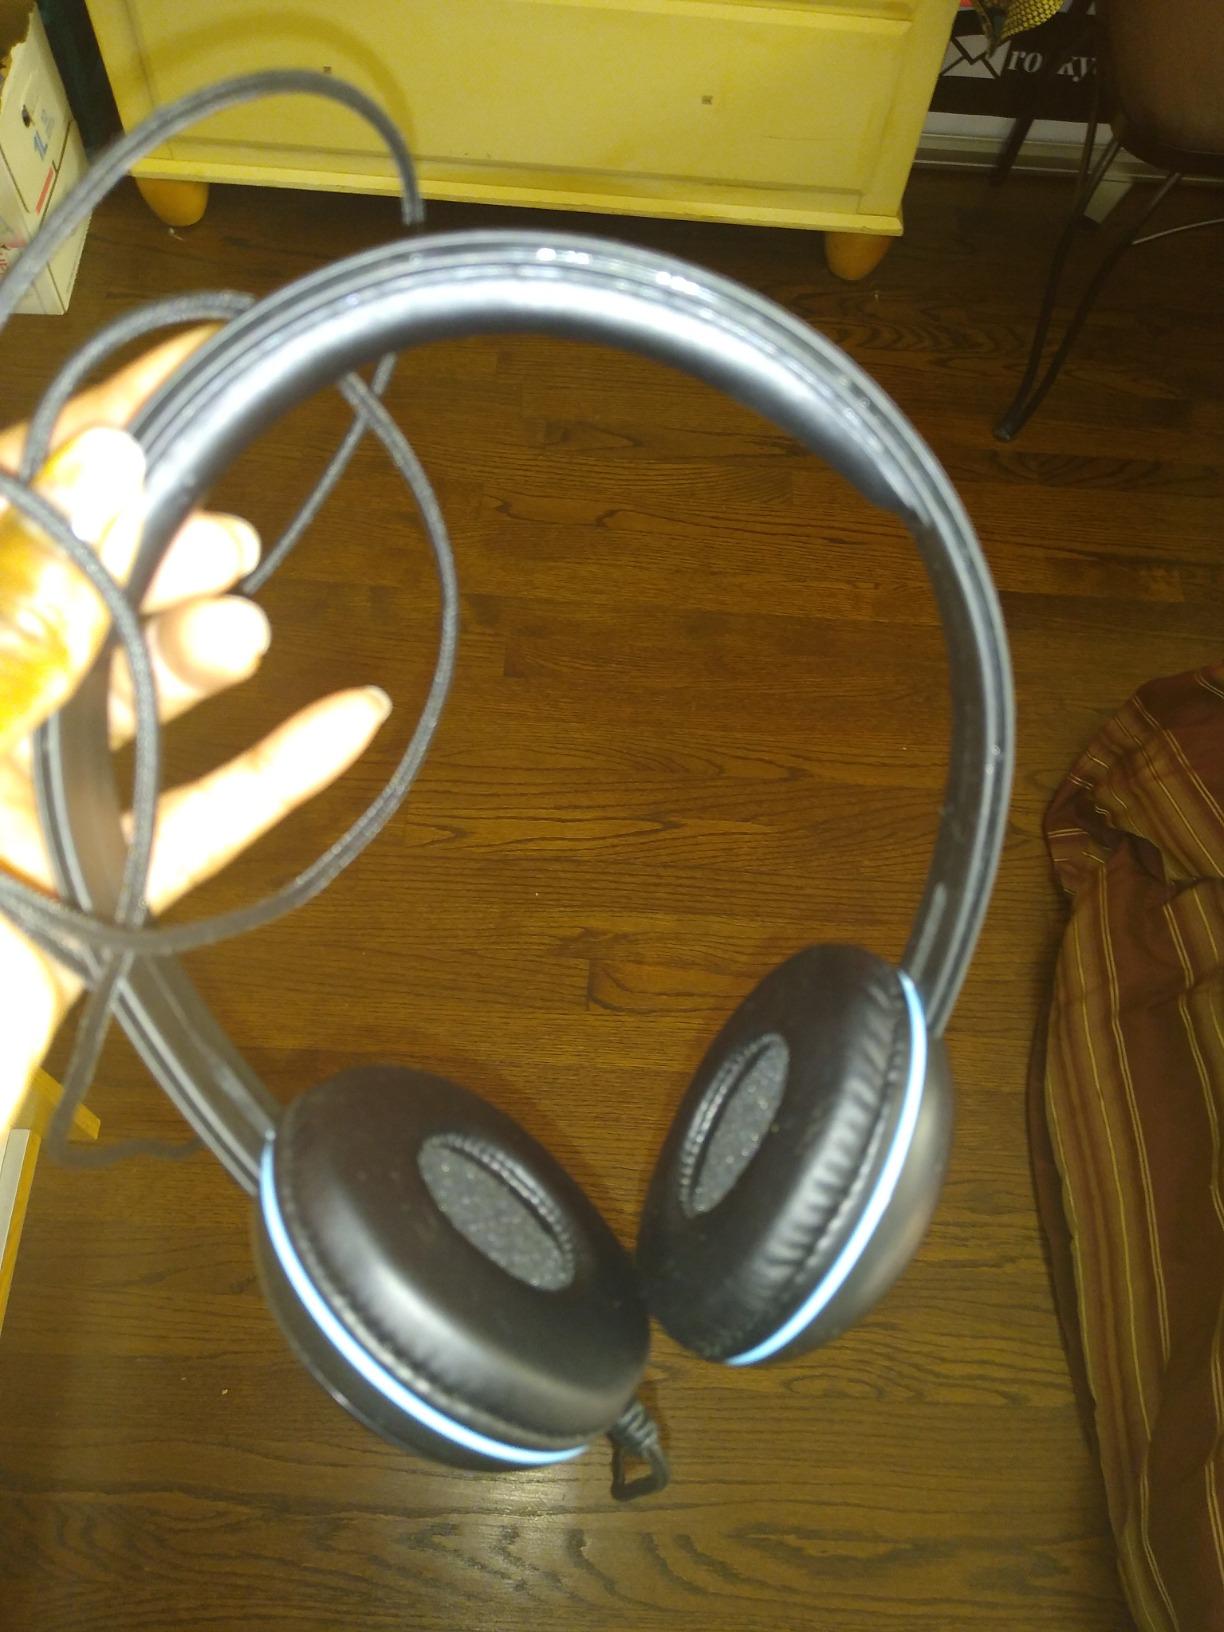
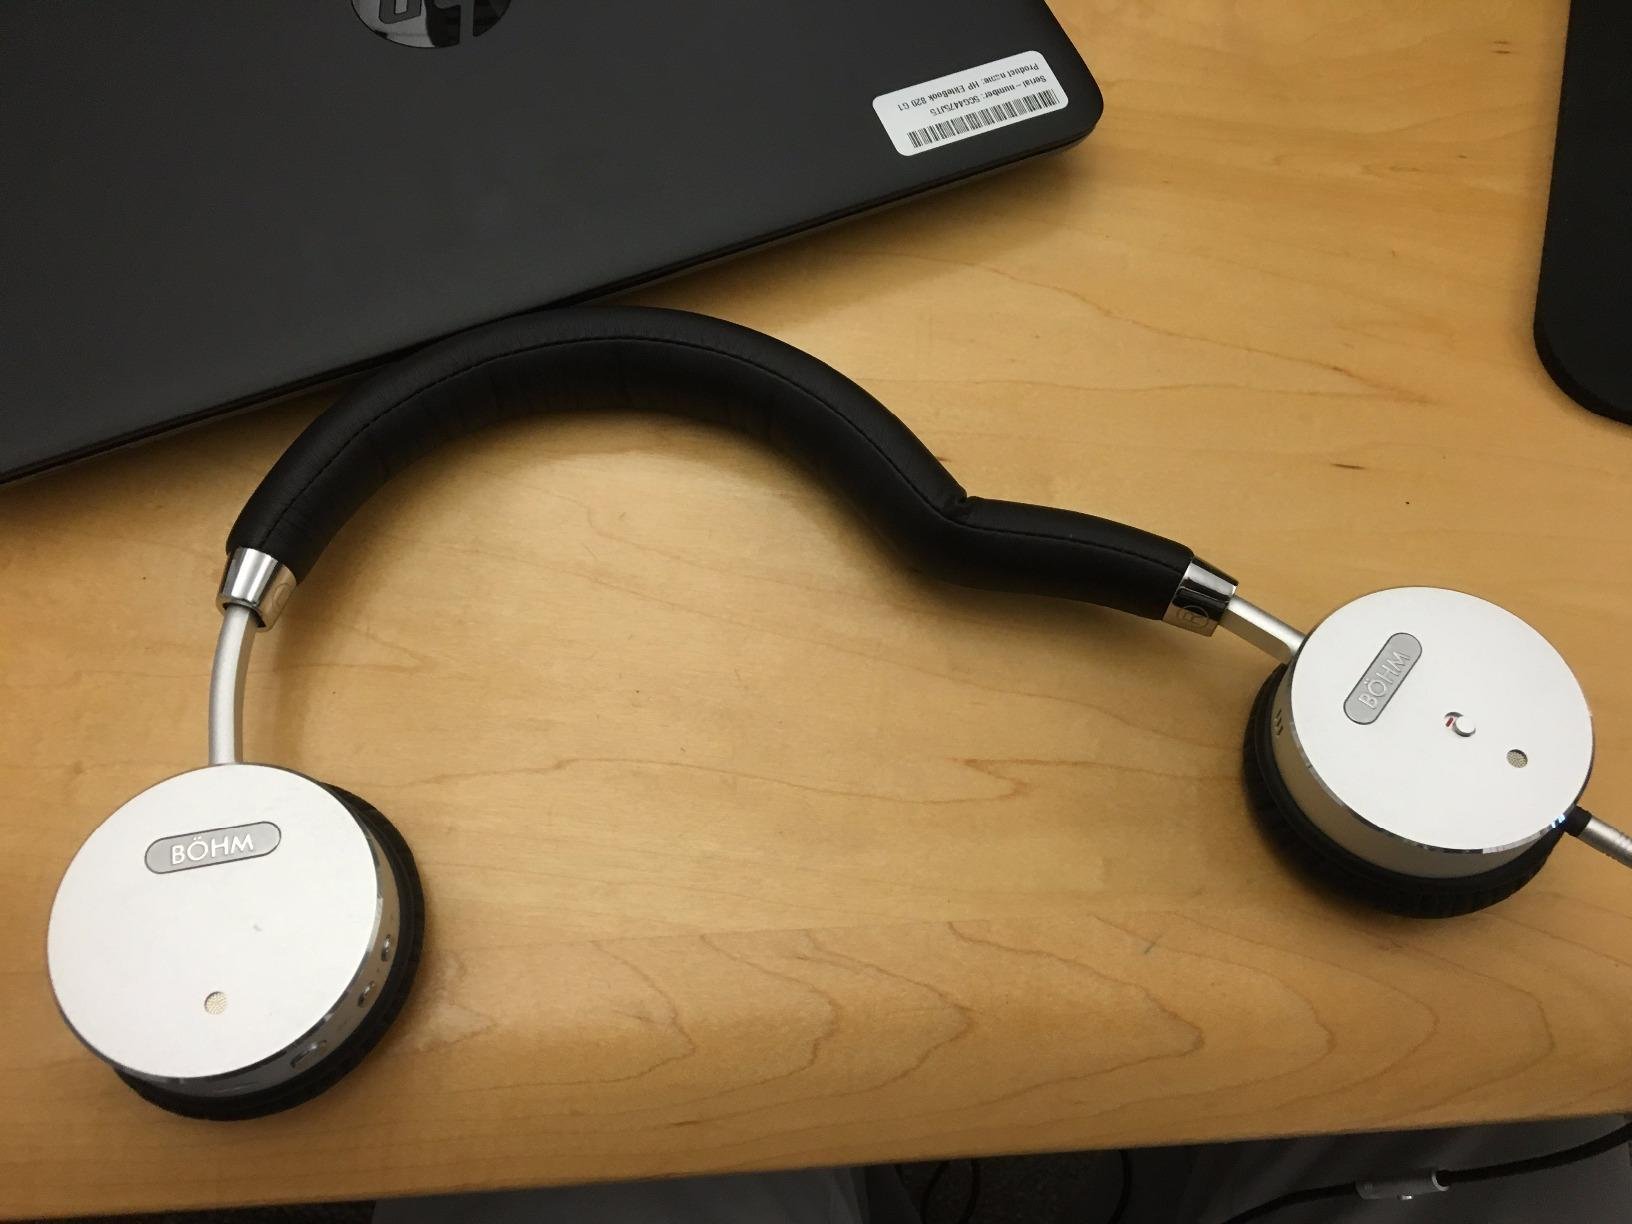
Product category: headphones
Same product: no